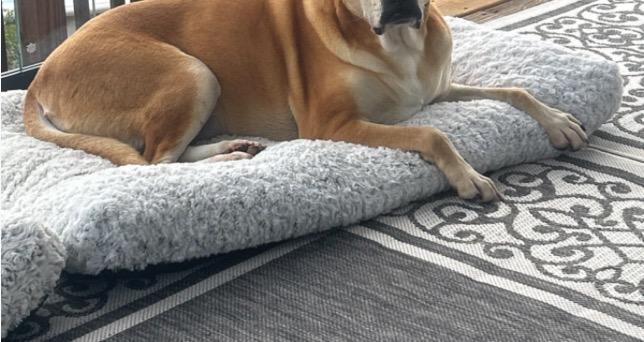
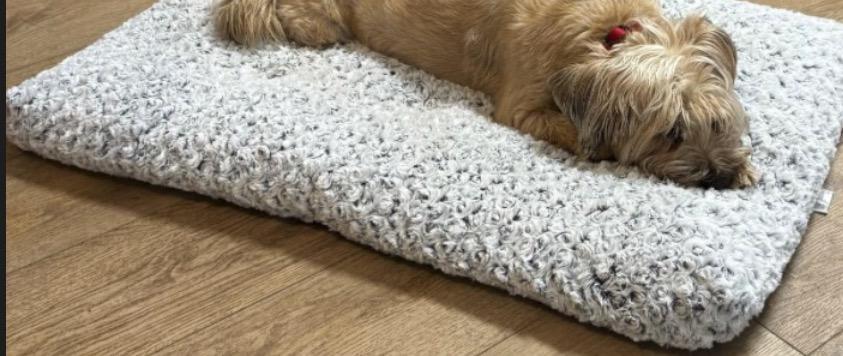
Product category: misc
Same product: yes